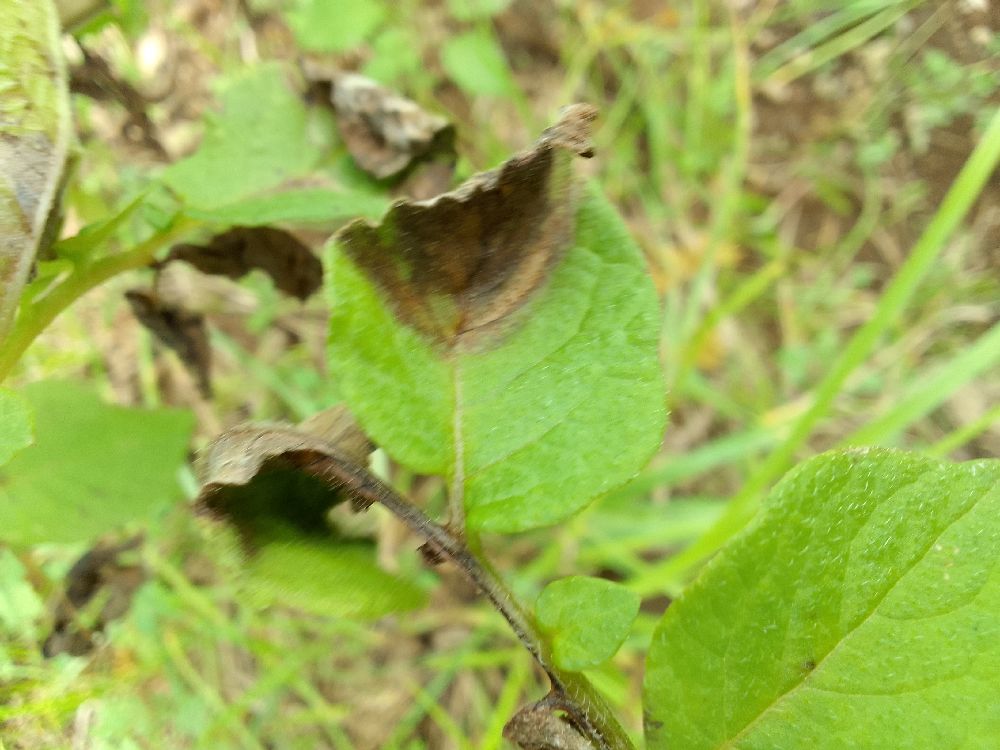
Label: Late blight